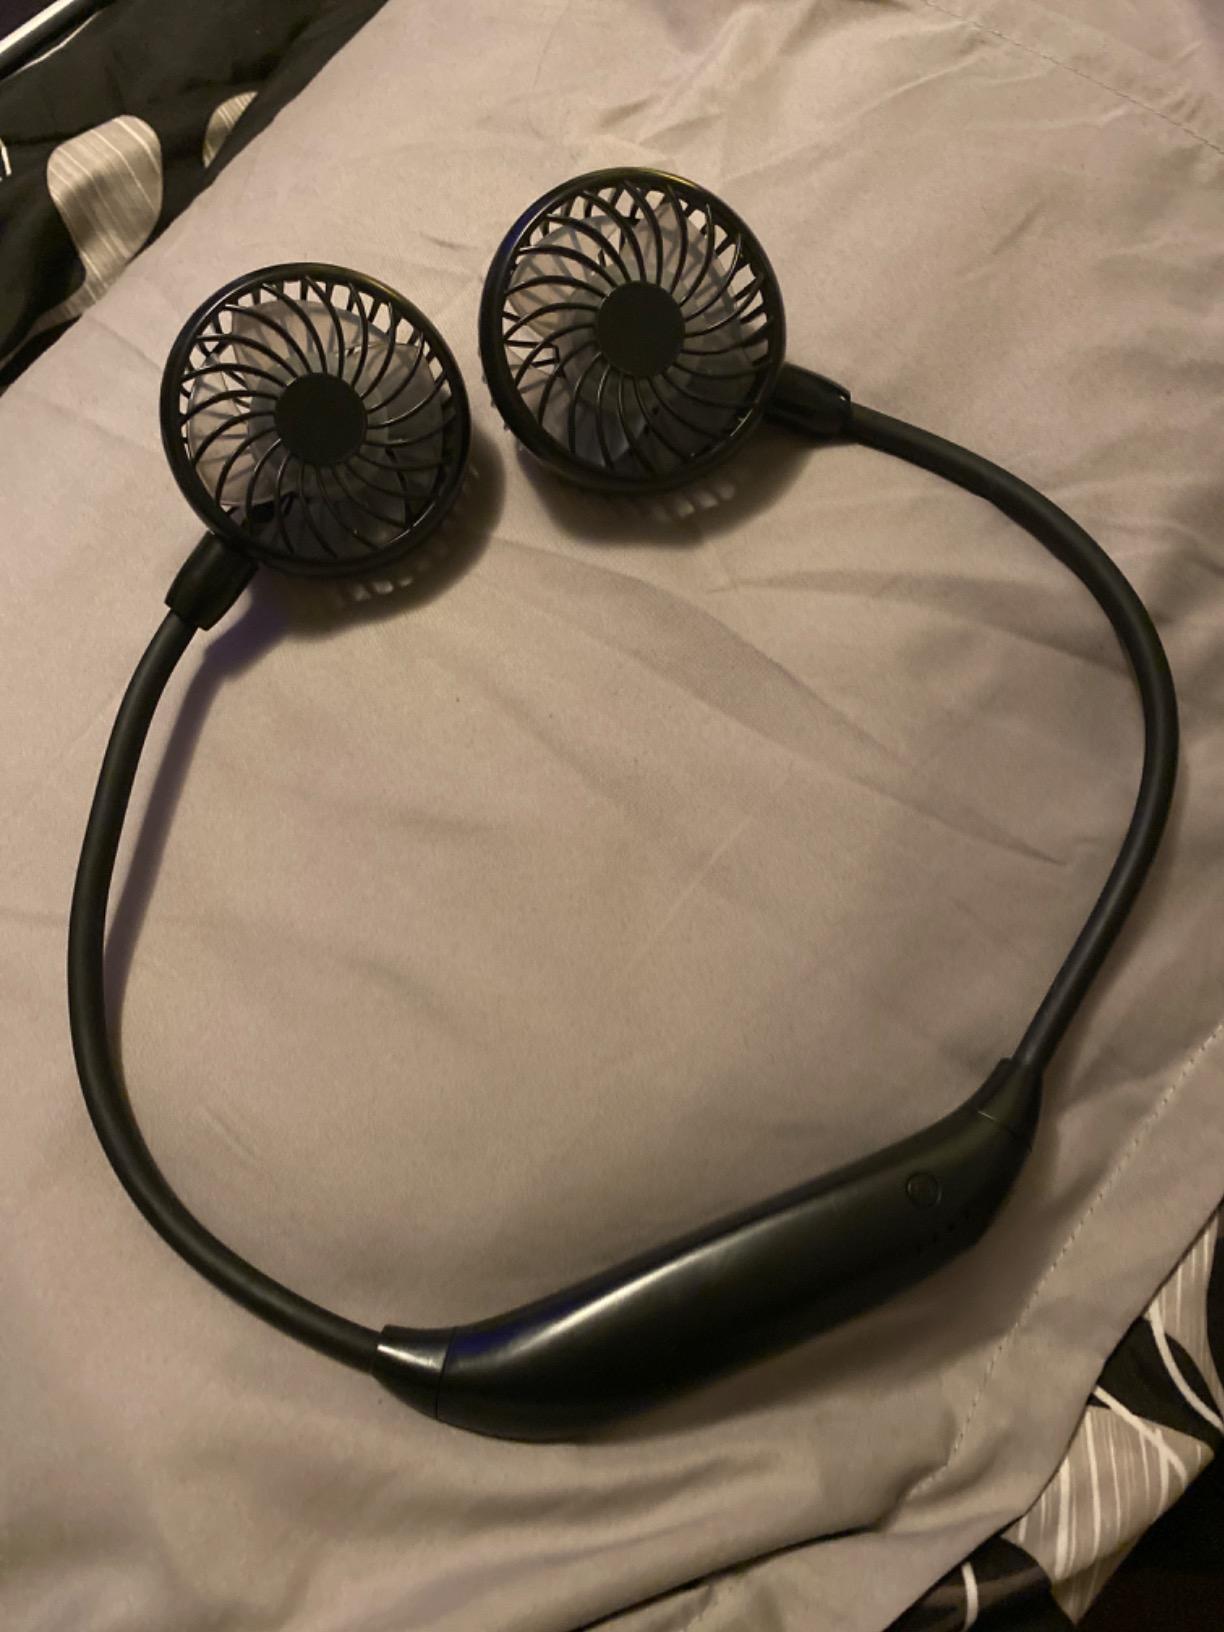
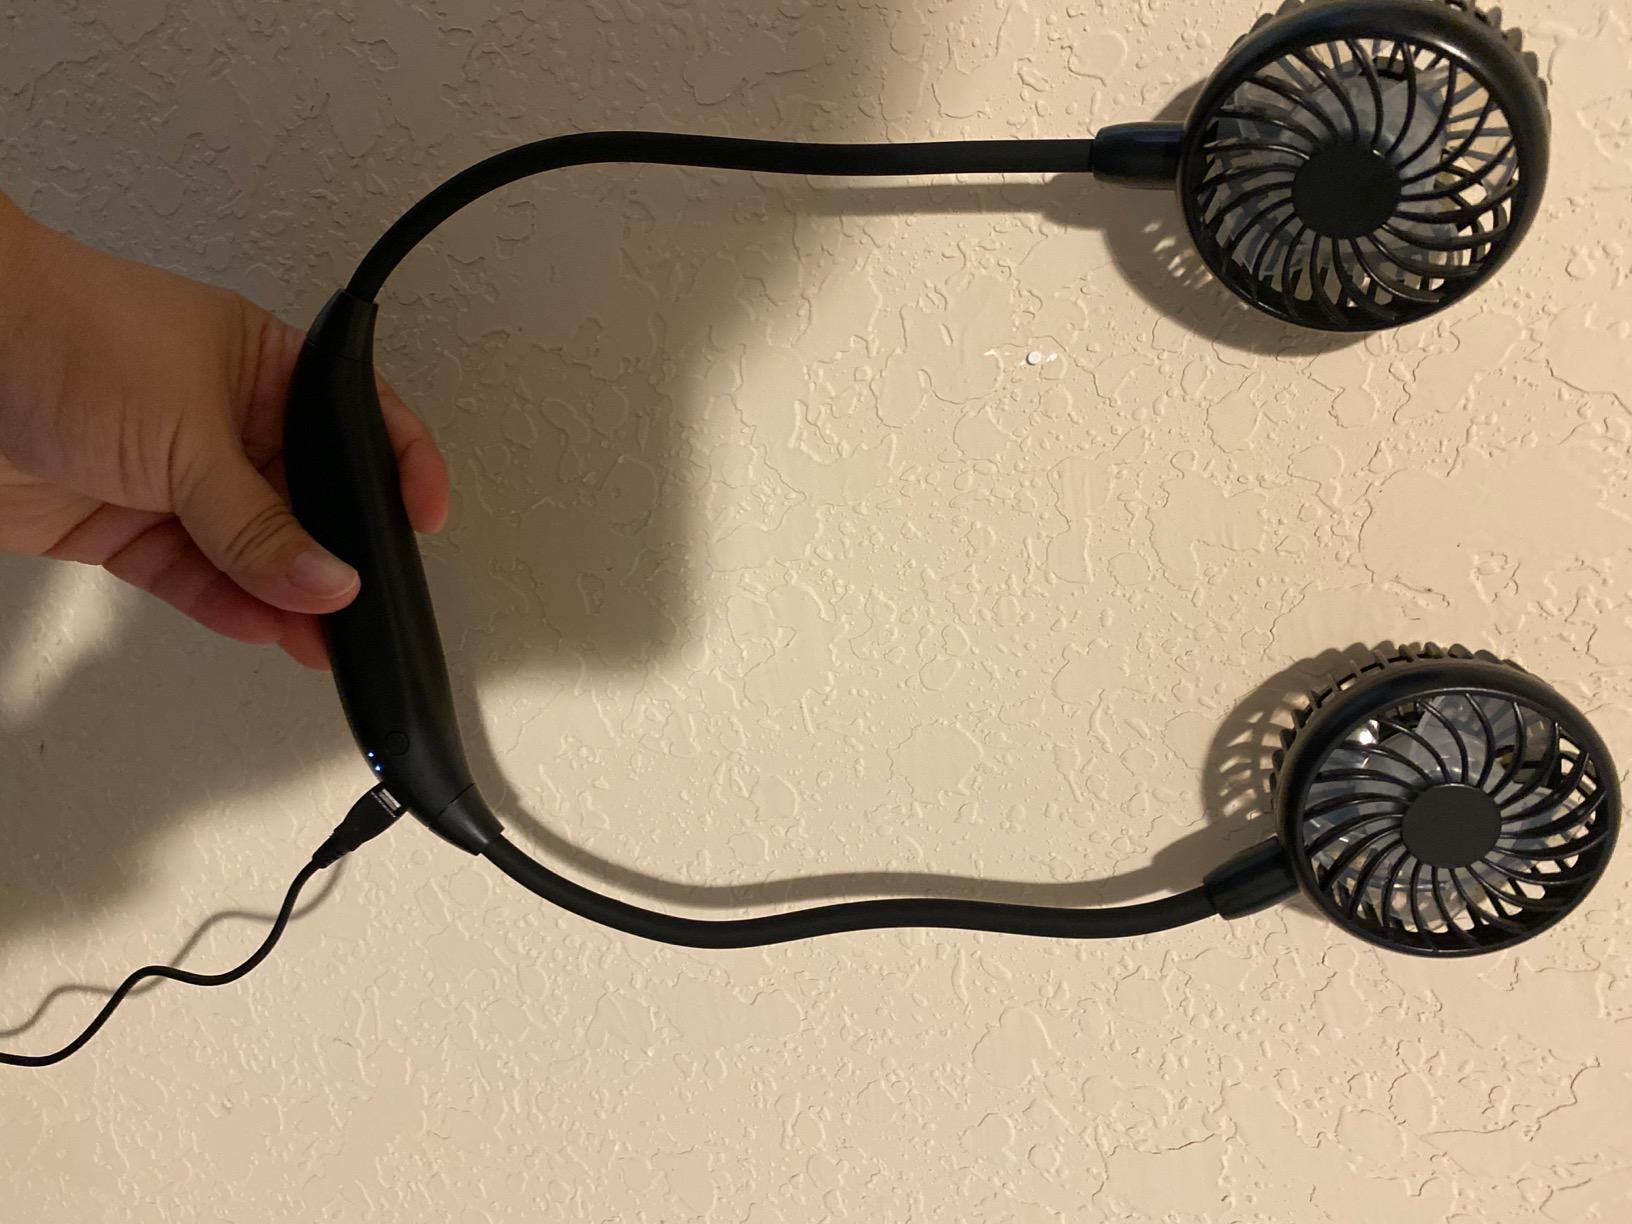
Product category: fan
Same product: yes